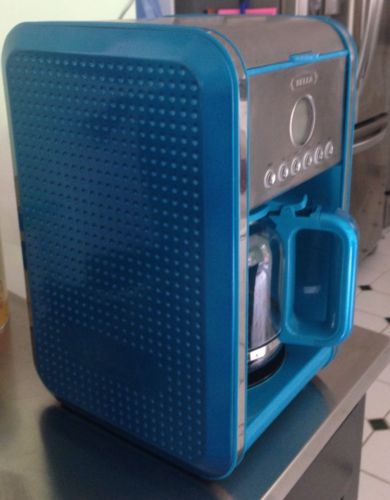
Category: coffee maker